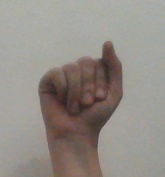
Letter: saad